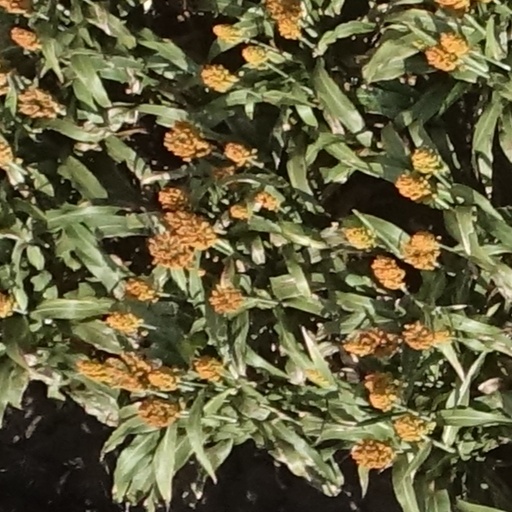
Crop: sorghum